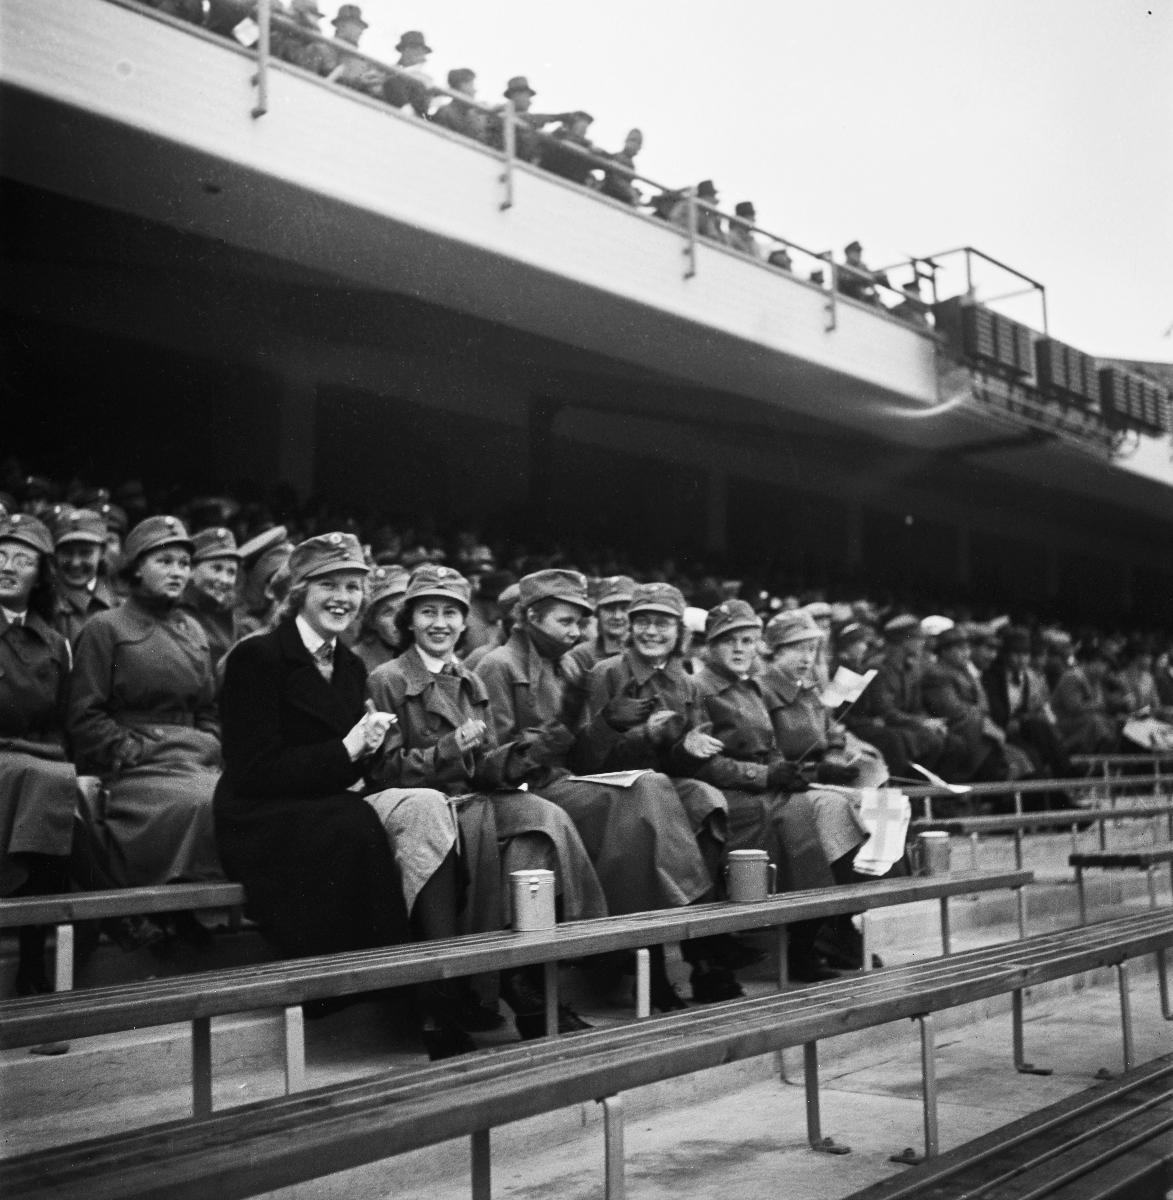
Saksa, Ruotsi ja Suomi -maaottelu Helsingissä vuonna 1940
The international athletics match of Germany, Sweden and Finland in Helsinki in 1940
sisällön kuvaus: Saksa, Ruotsi ja Suomi-maaottelu yleisurheilusta käytiin Helsingin olympiastadionilla vuonna 1940. Ottelua seuraamassa Lotta Svärd- järjestön naisia. Ottelun voittaja oli Ruotsi, toiseksi tuli Saksa ja kolmanneksi Suomi. content description: Germany, Sweden and Finland's international athletics match took place at the Helsinki Stadium in 1940. Women from Finnish Lotta Svärd- organization are watching the match. The winner of the match was Sweden, Germany was second and Finland was third.
Kuvaaja: Uomala, Vilho, kuvaaja
Vuosi: 1940
Paikka: Suomi, Uusimaa, Helsinki
Aiheet: maaottelut; yleisurheilukilpailut; urheilutapahtumat; Helsingin olympiastadion; Lotta Svärd; international matches; landskamper